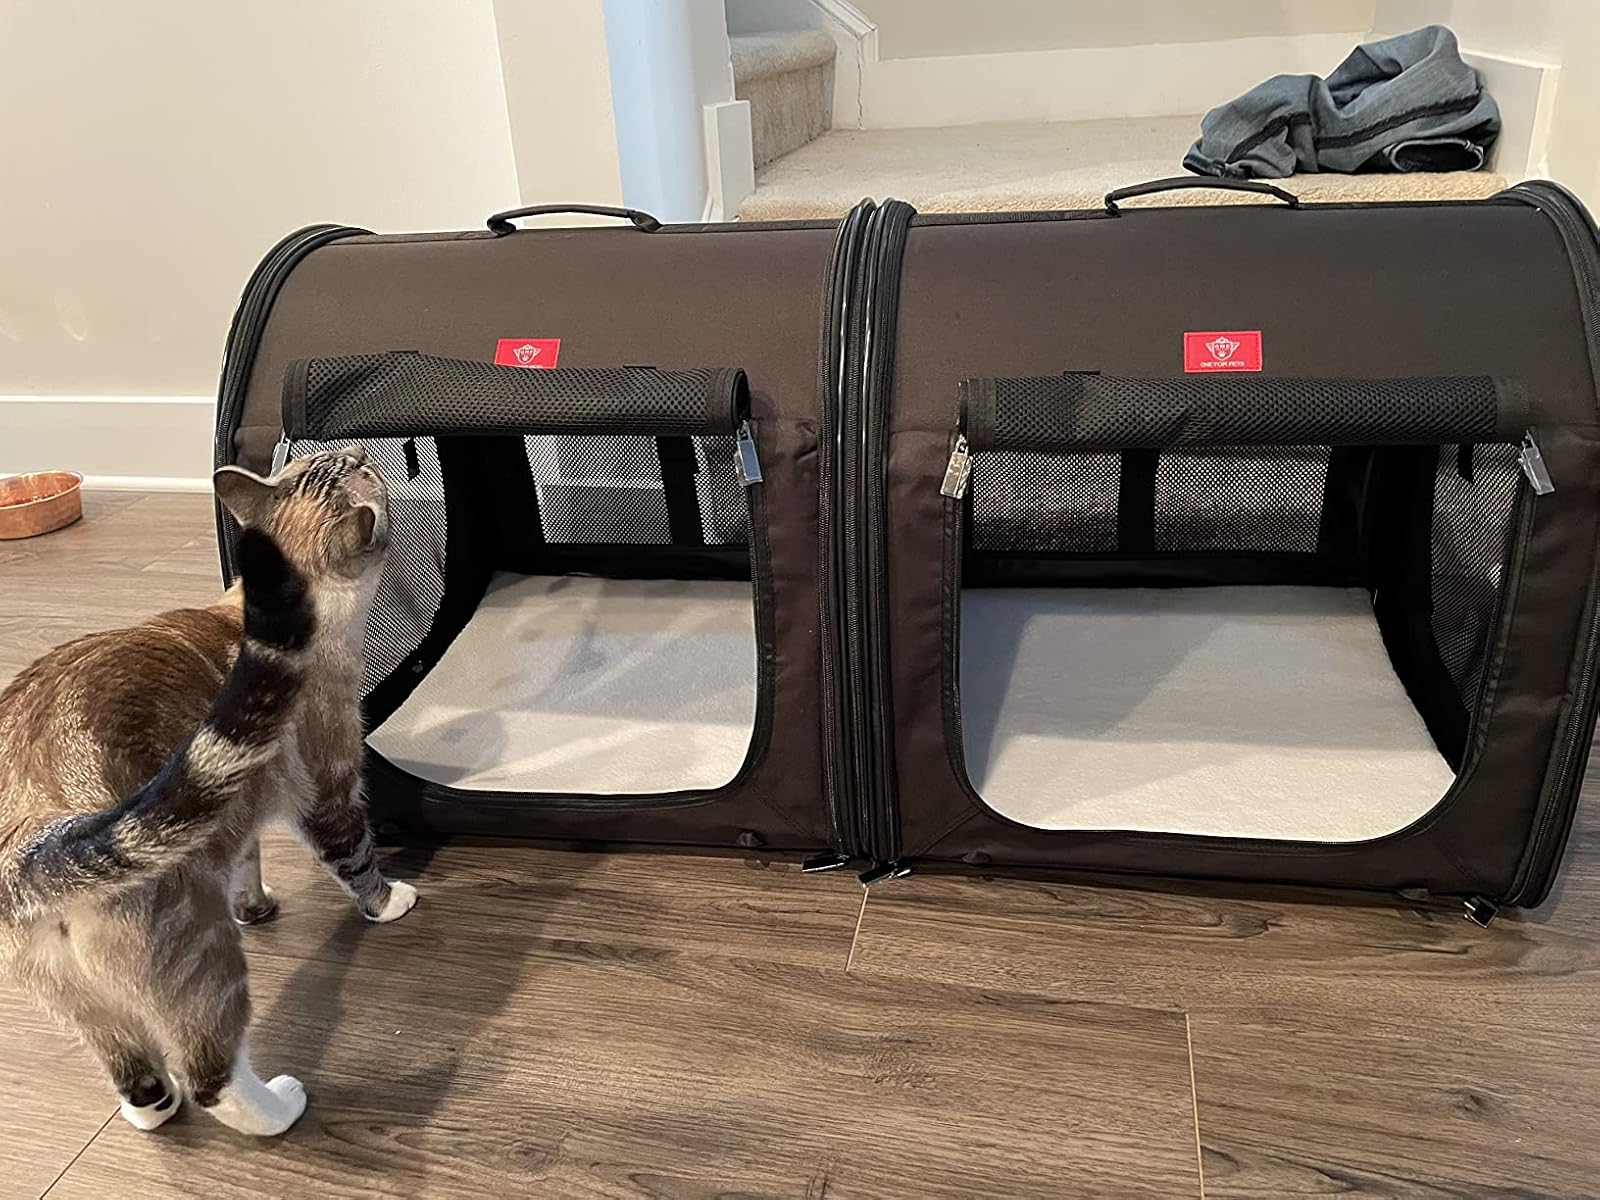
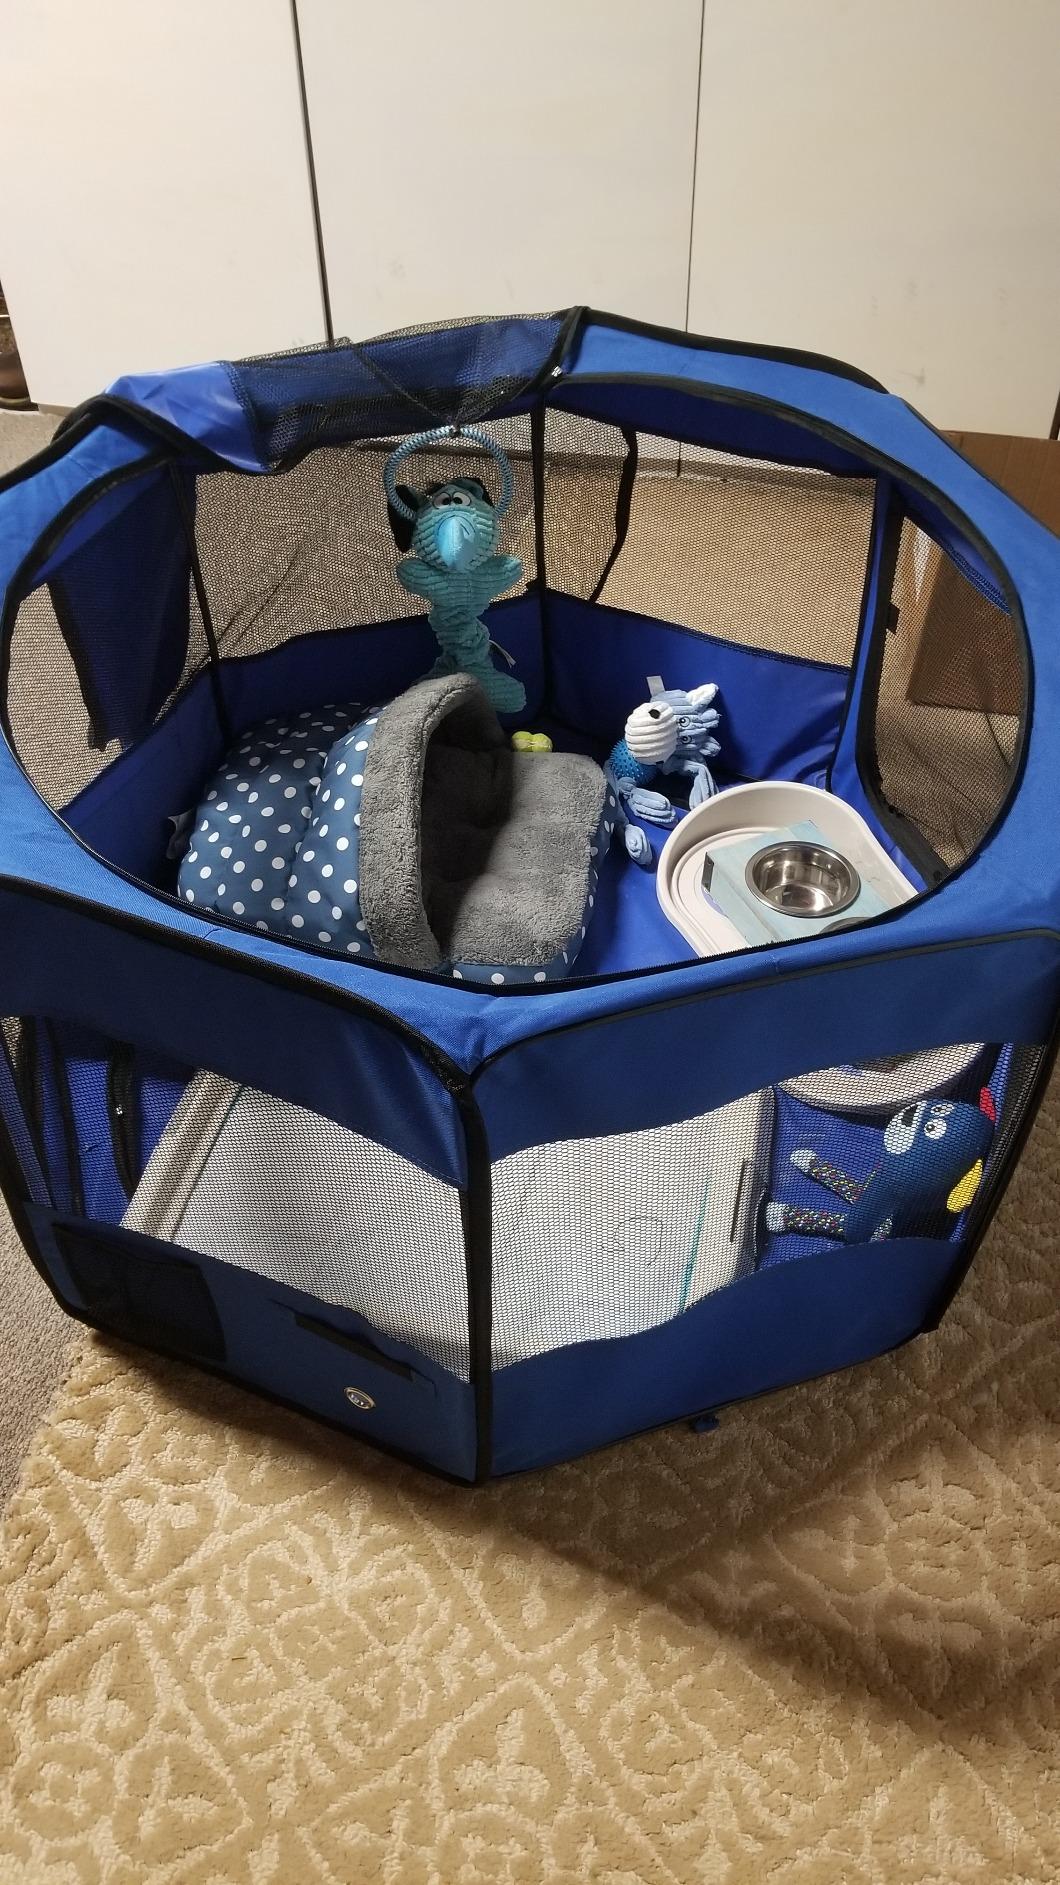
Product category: items_kennel
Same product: no